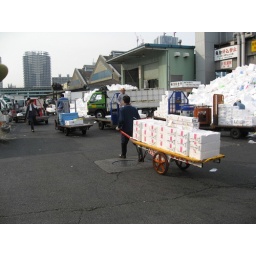
in front of fish market